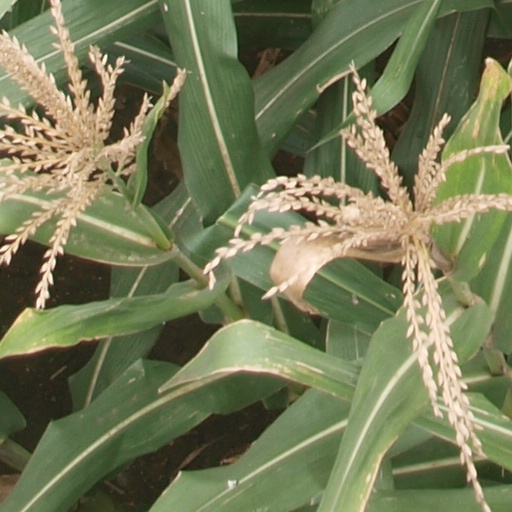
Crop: maize; corn